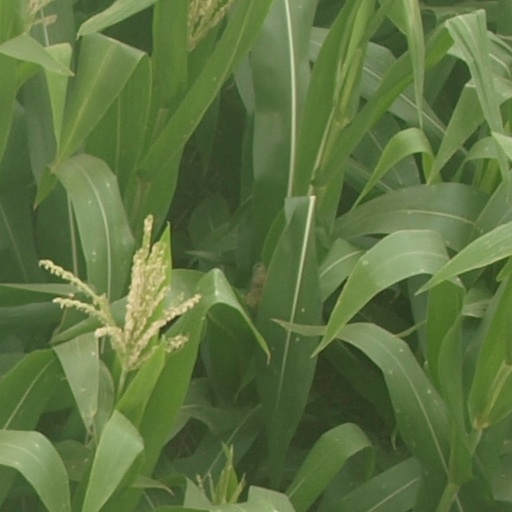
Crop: maize; corn